Operation Sahayogi Haat

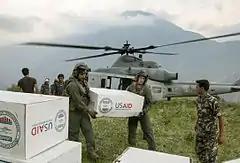
U.S. Marines and Nepalese soldiers unloading tarpaulins for temporary shelter

Operation Sahayogi Haat ("helping hands") was a US military relief operation delivering humanitarian assistance to victims of the April and May 2015 Nepal earthquakes. About 900 US military and civilian personnel were involved, with about 300 deployed in Nepal. 3rd Marine Expeditionary Brigade was tasked to form Joint Task Force 505, which was responsible for managing the relief operation from May 6 to 26, 2015.